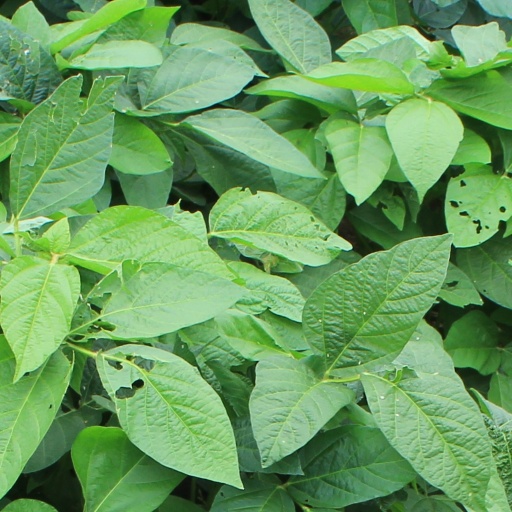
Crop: soybean